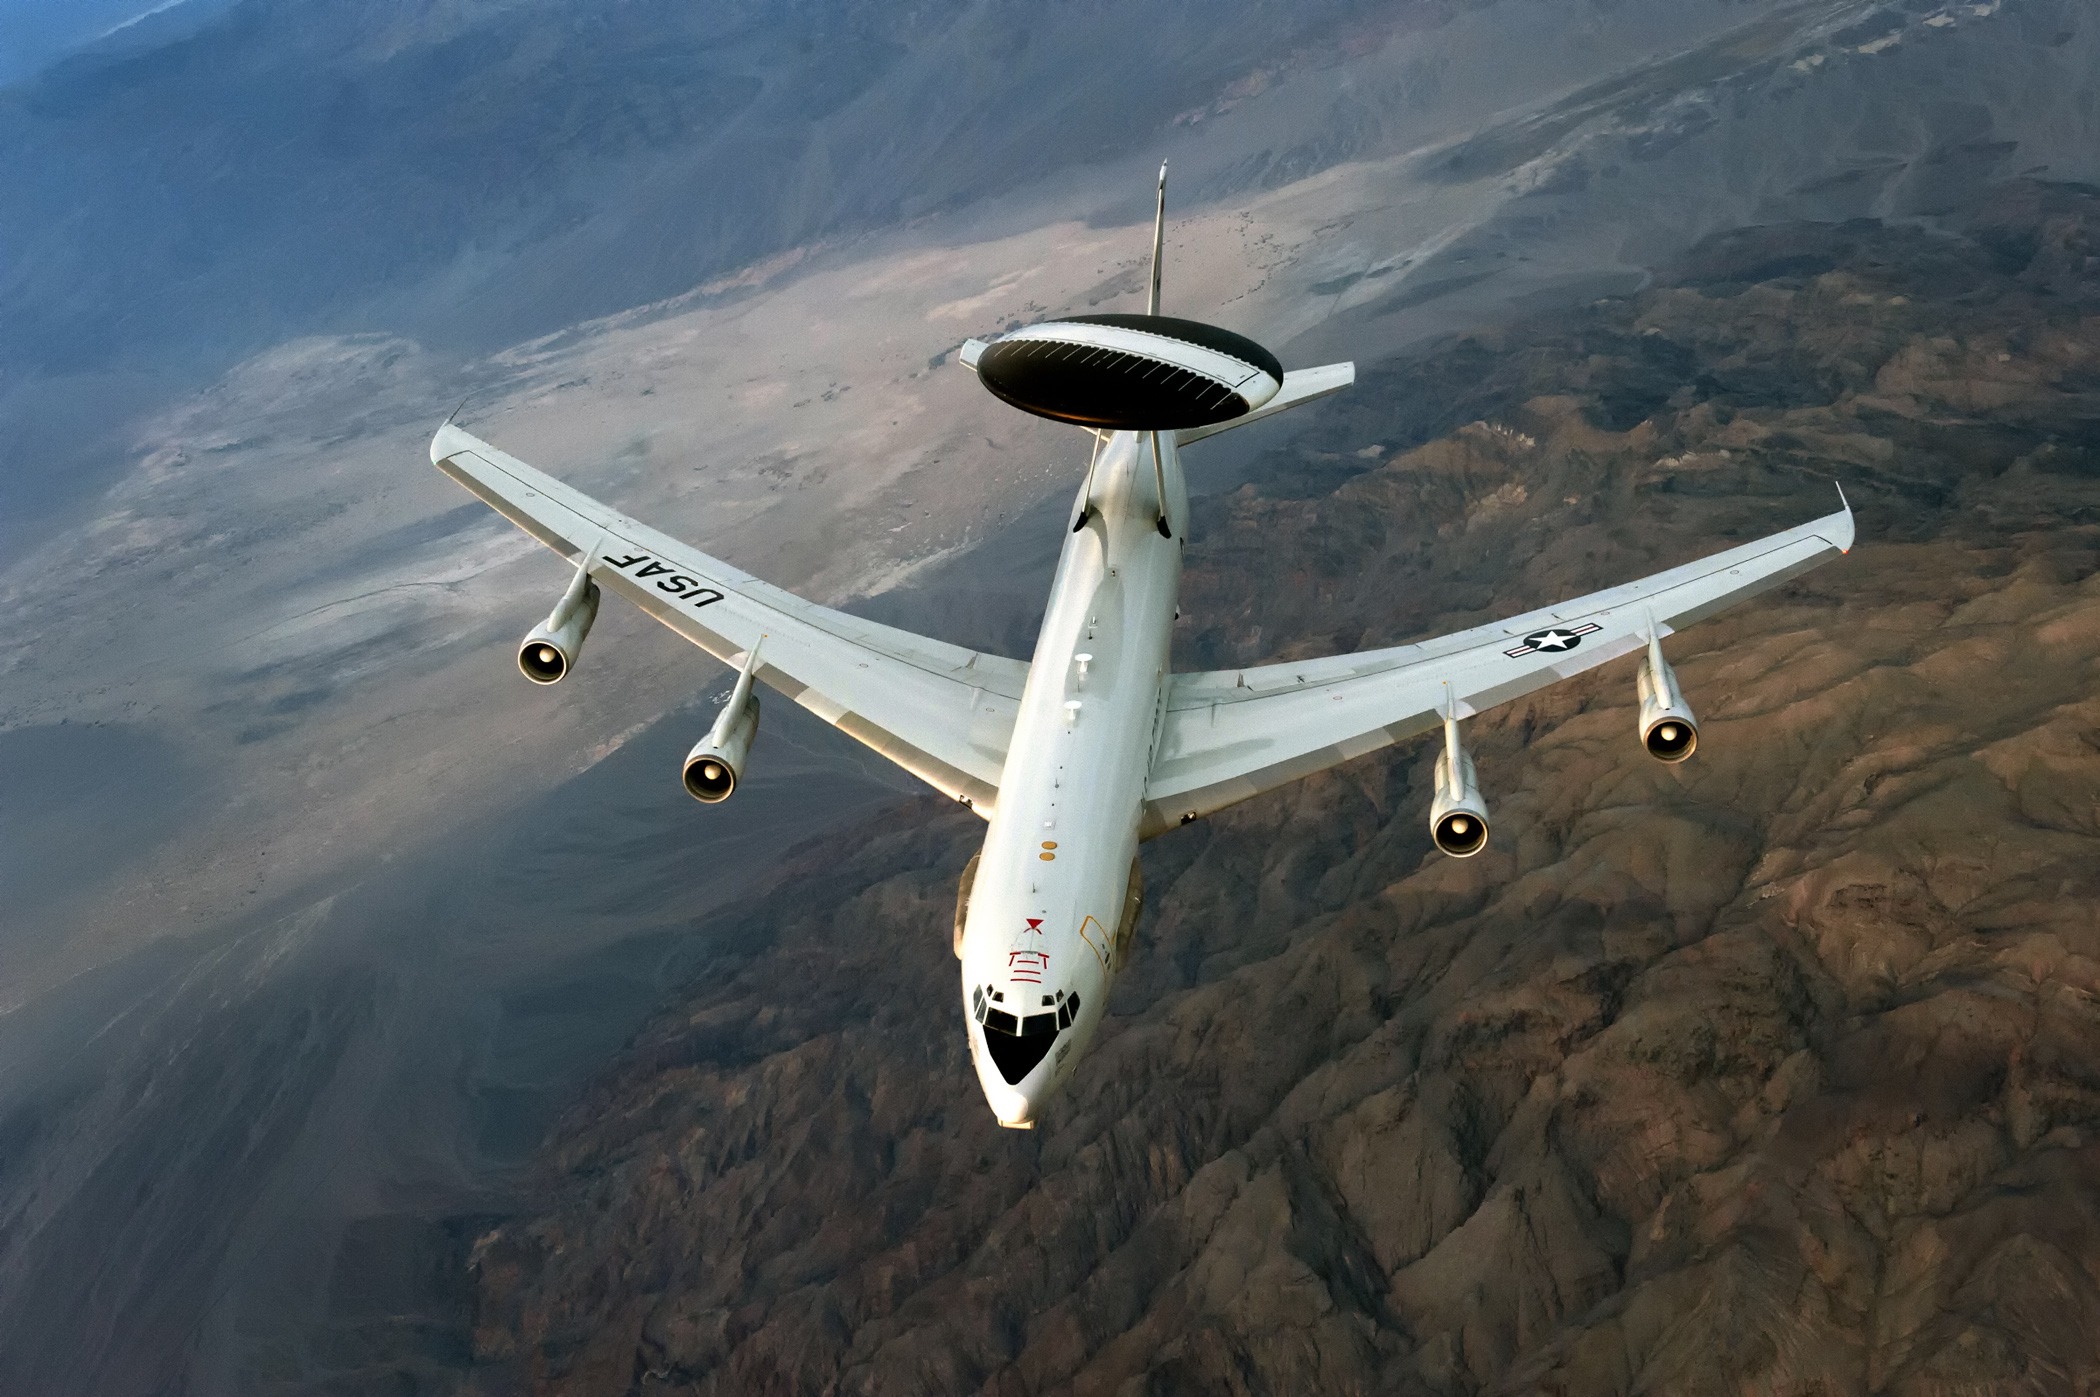
landscape, wing, flying, fly, airplane, aircraft, military, jet, vehicle, airline, aviation, flight, airliner, radar, nevada, takeoff, air force, jet aircraft, air travel, atmosphere of earth, aerospace engineering, aircraft engine, e 3 sentry